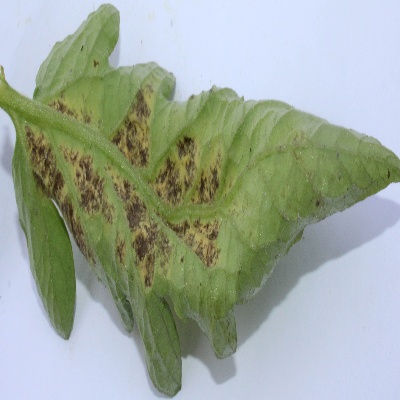
Crop: Tomato
Condition: septoria leaf spot